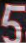
Number: 5